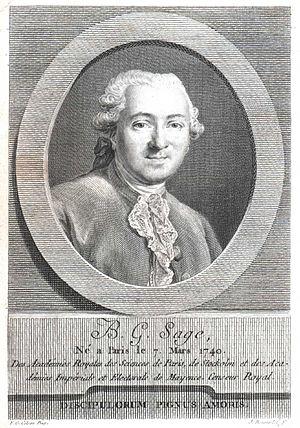
Balthazard Georges Sage, né à Paris le 7 mars 1740, mort le 9 septembre 1824 est un chimiste et minéralogiste français.